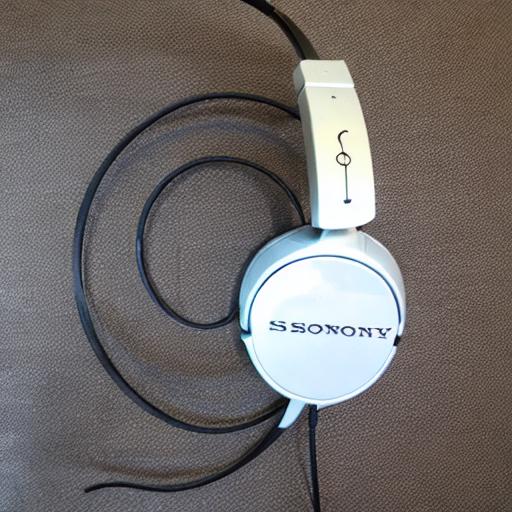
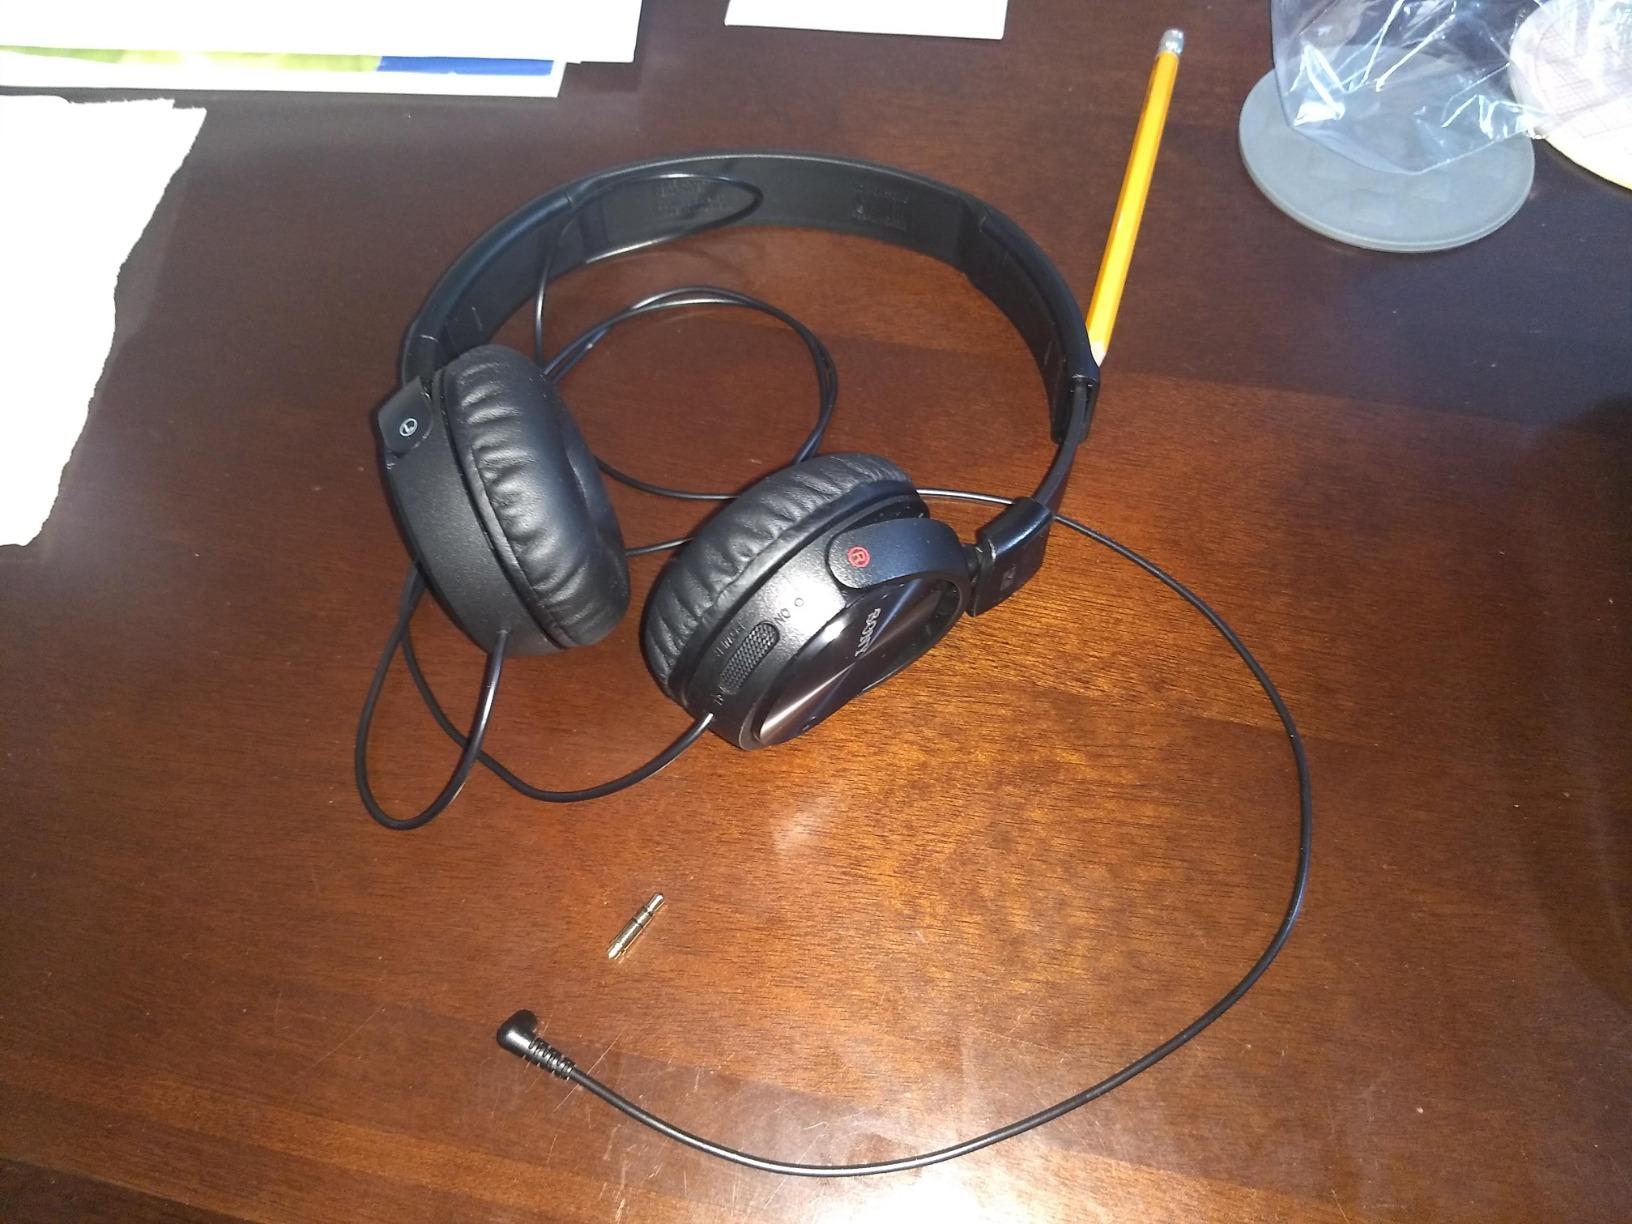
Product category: headphones
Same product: no